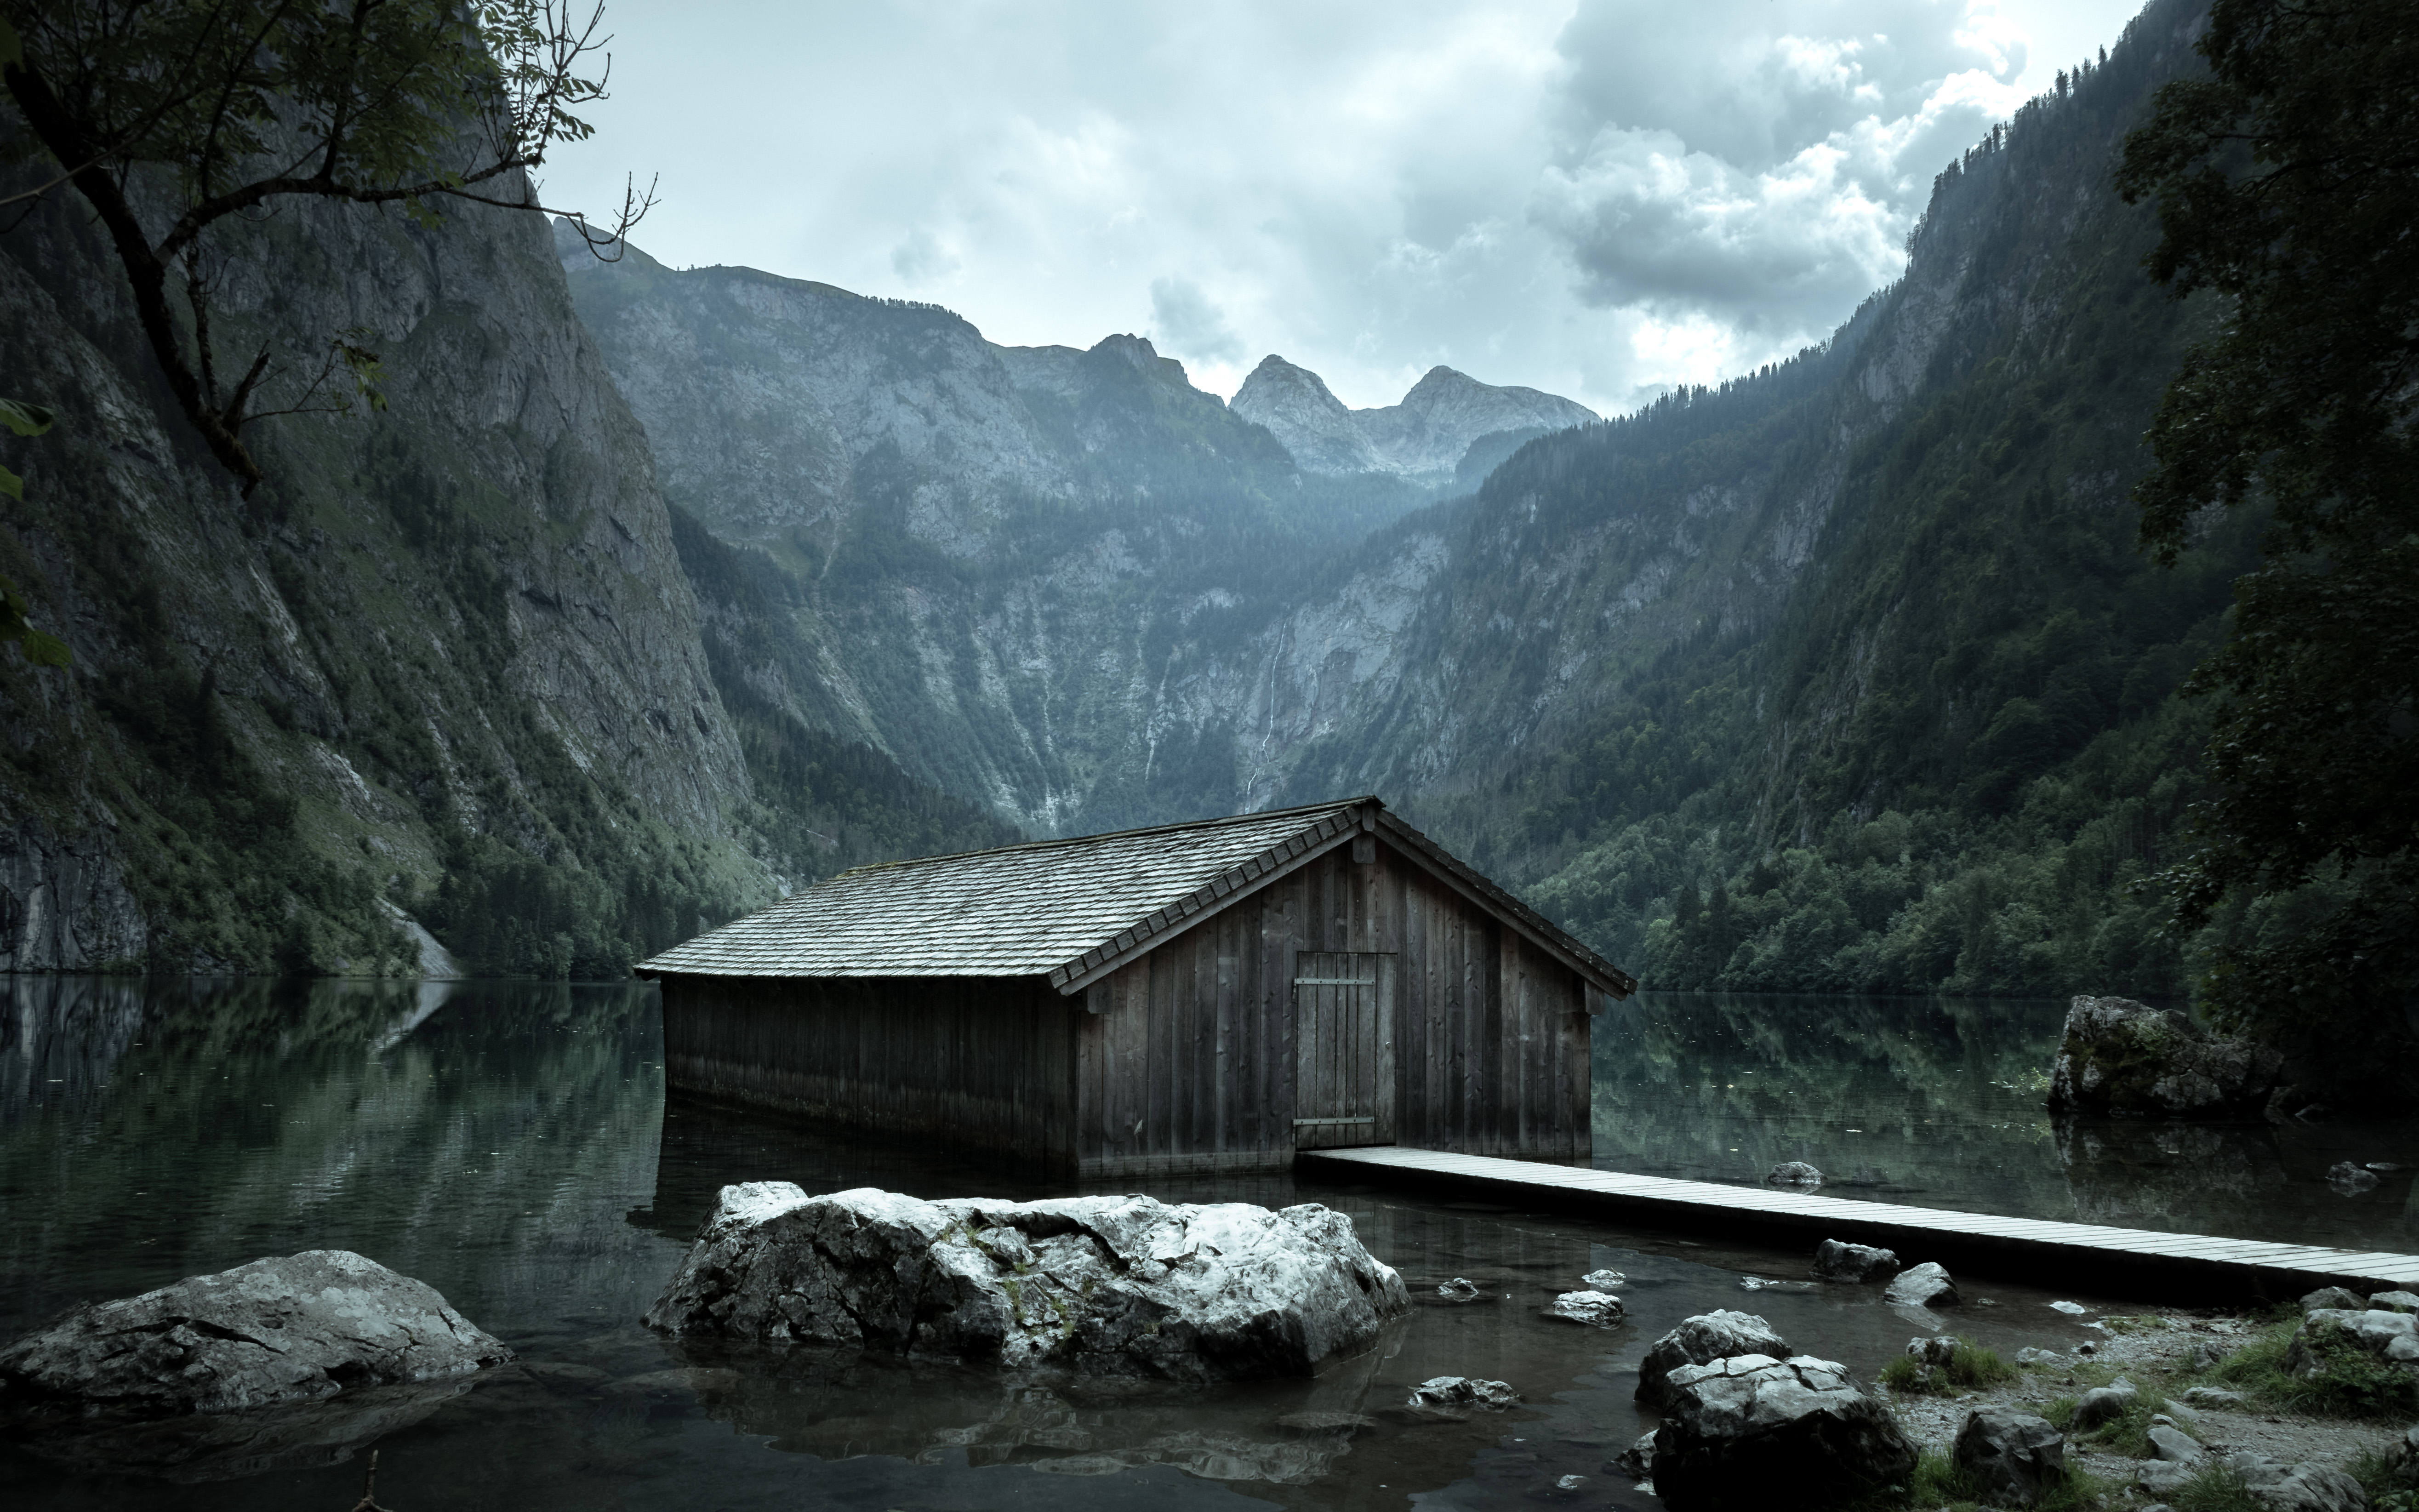
landscape, tree, nature, rock, wilderness, mountain, cloud, lake, valley, mountain range, fjord, alps, landform, geographical feature, atmospheric phenomenon, mountainous landforms, glacial landform